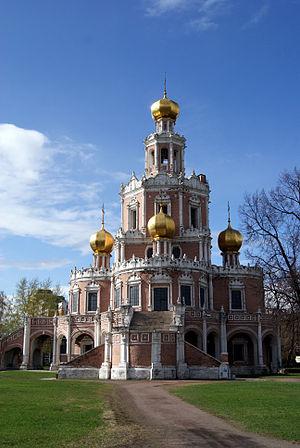
Le Baroque Narychkine, également appelé plus tardivement Baroque de Moscou ou Baroque moscovite, est le nom donné à un style particulier d'architecture baroque russe apparu à Moscou aux XVIIᵉ et XVIIIᵉ siècles.
L’église de l’Intercession-de-la-Vierge est une église située à Fili, dans la banlieue ouest de Moscou.